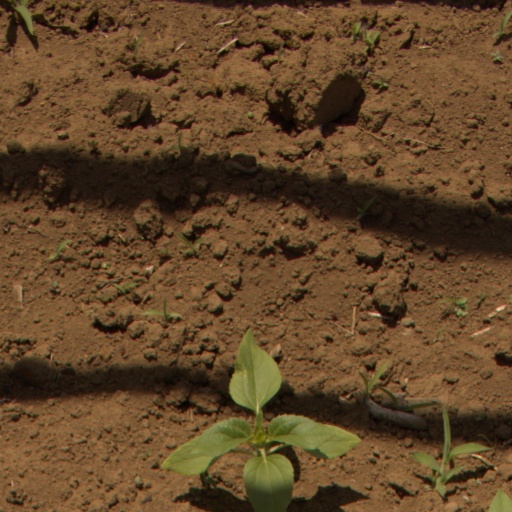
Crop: Jerusalem artichoke